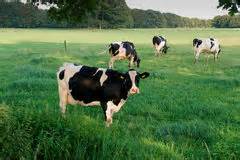
Label: cow